Oldsmobile

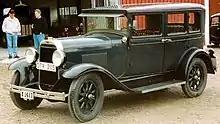
1928 Oldsmobile 6 (Model F-28) 4-door sedan

In 1926, the Oldsmobile Six came in five body styles, and ushered in a new GM bodystyle platform called the "GM B platform", shared with Buick products.